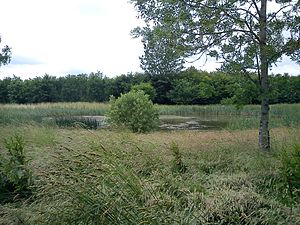
True Skov / Naturen
Der er flere små-søer i True Skov
En lille sø på en større eng i True Skov.
True Skov er én af Danmarks yngste statsskove og regnes normalt med til de nye Aarhus skove. Den ligger omkring landsbyen True i den vestlige del af Aarhus Kommune, i retning mod Hammel og Silkeborg.